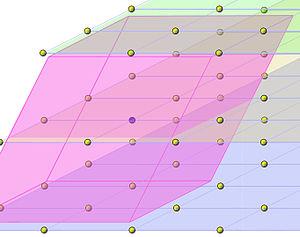
Illustration du théorème de Minkowski sur la géométrie des nombres.
En mathématiques, le théorème de Minkowski concerne les réseaux de l'espace euclidien ℝᵈ. Étant donné un tel réseau Λ, il garantit l'existence, dans tout convexe symétrique de volume suffisant, d'un vecteur non nul de Λ. Hermann Minkowski a découvert ce théorème en 1891 et l'a publié en 1896, dans son livre fondateur de la géométrie des nombres. Ce résultat est en particulier utilisé en théorie algébrique des nombres.